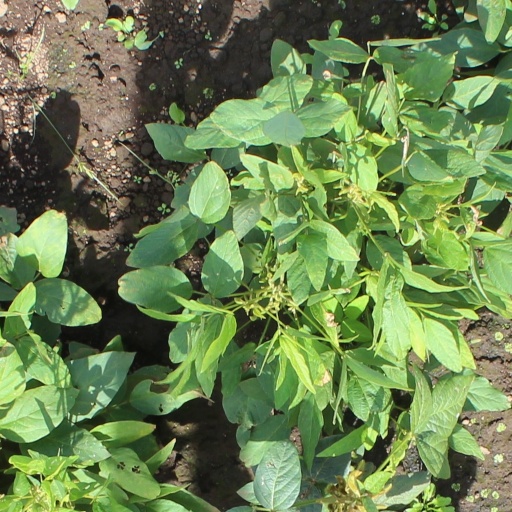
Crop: soybean